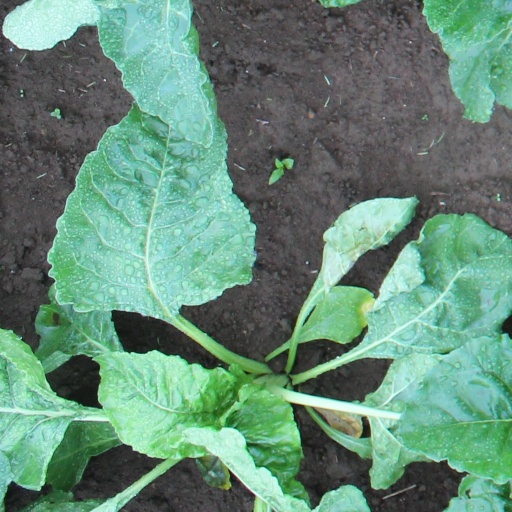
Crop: sugar beet